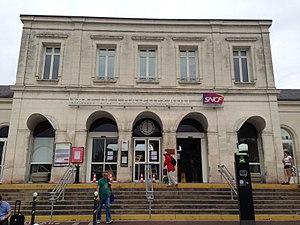
Gare de Châtellerault en Juin 2017